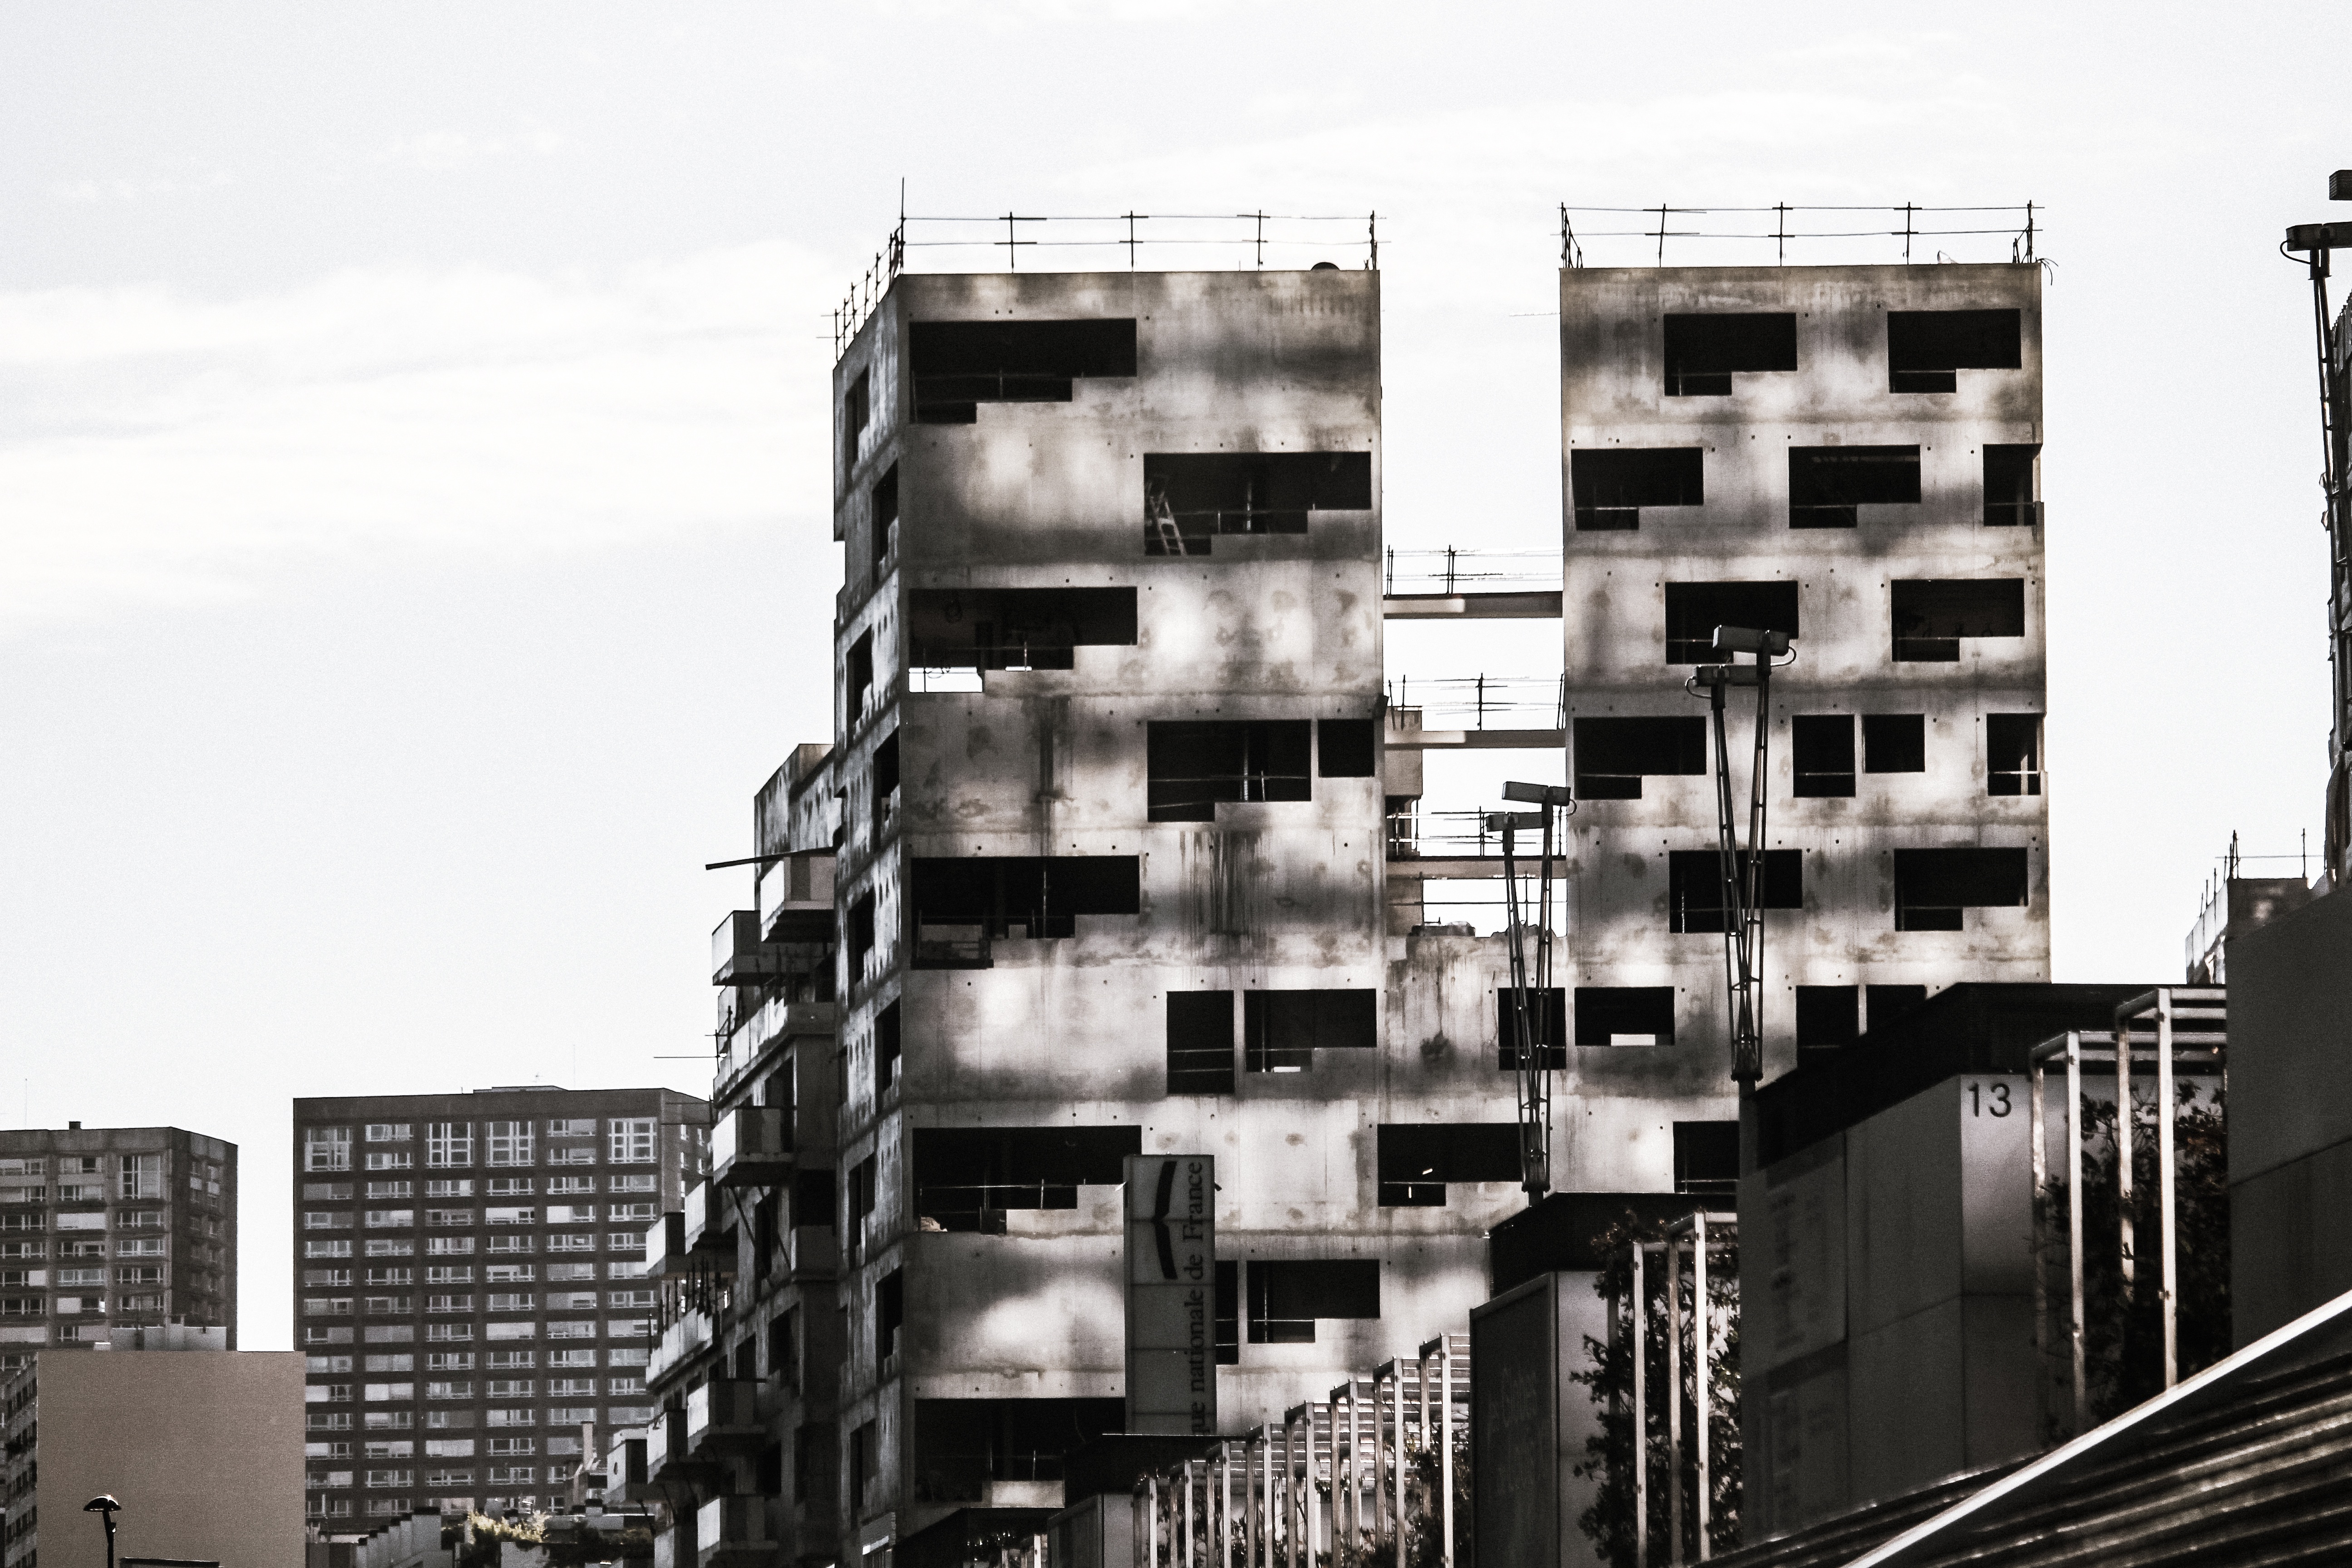
black and white, architecture, city, skyscraper, cityscape, downtown, facade, monochrome, tower block, metropolis, condominium, urban area, monochrome photography, residential area, human settlement, metropolitan area